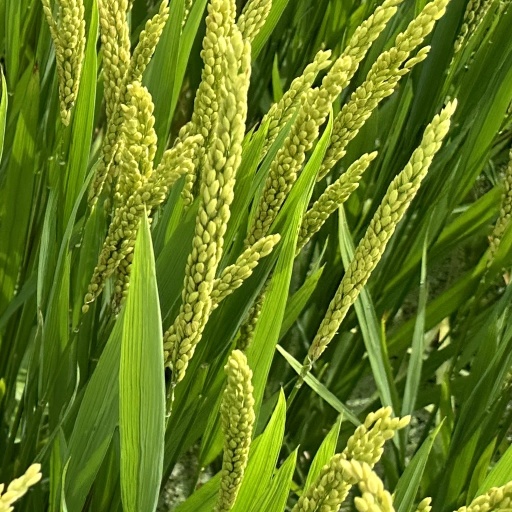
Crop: rice